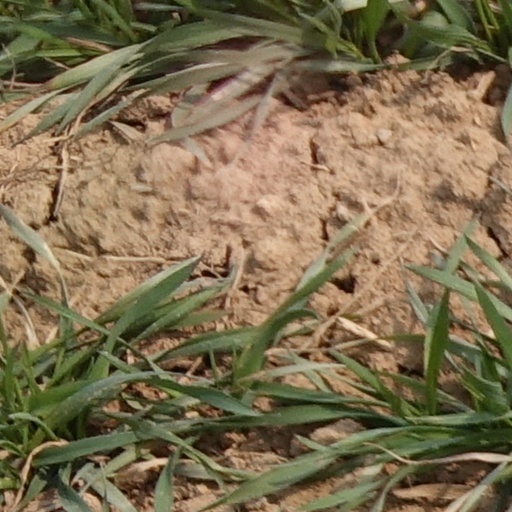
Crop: wheat